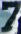
Number: 7